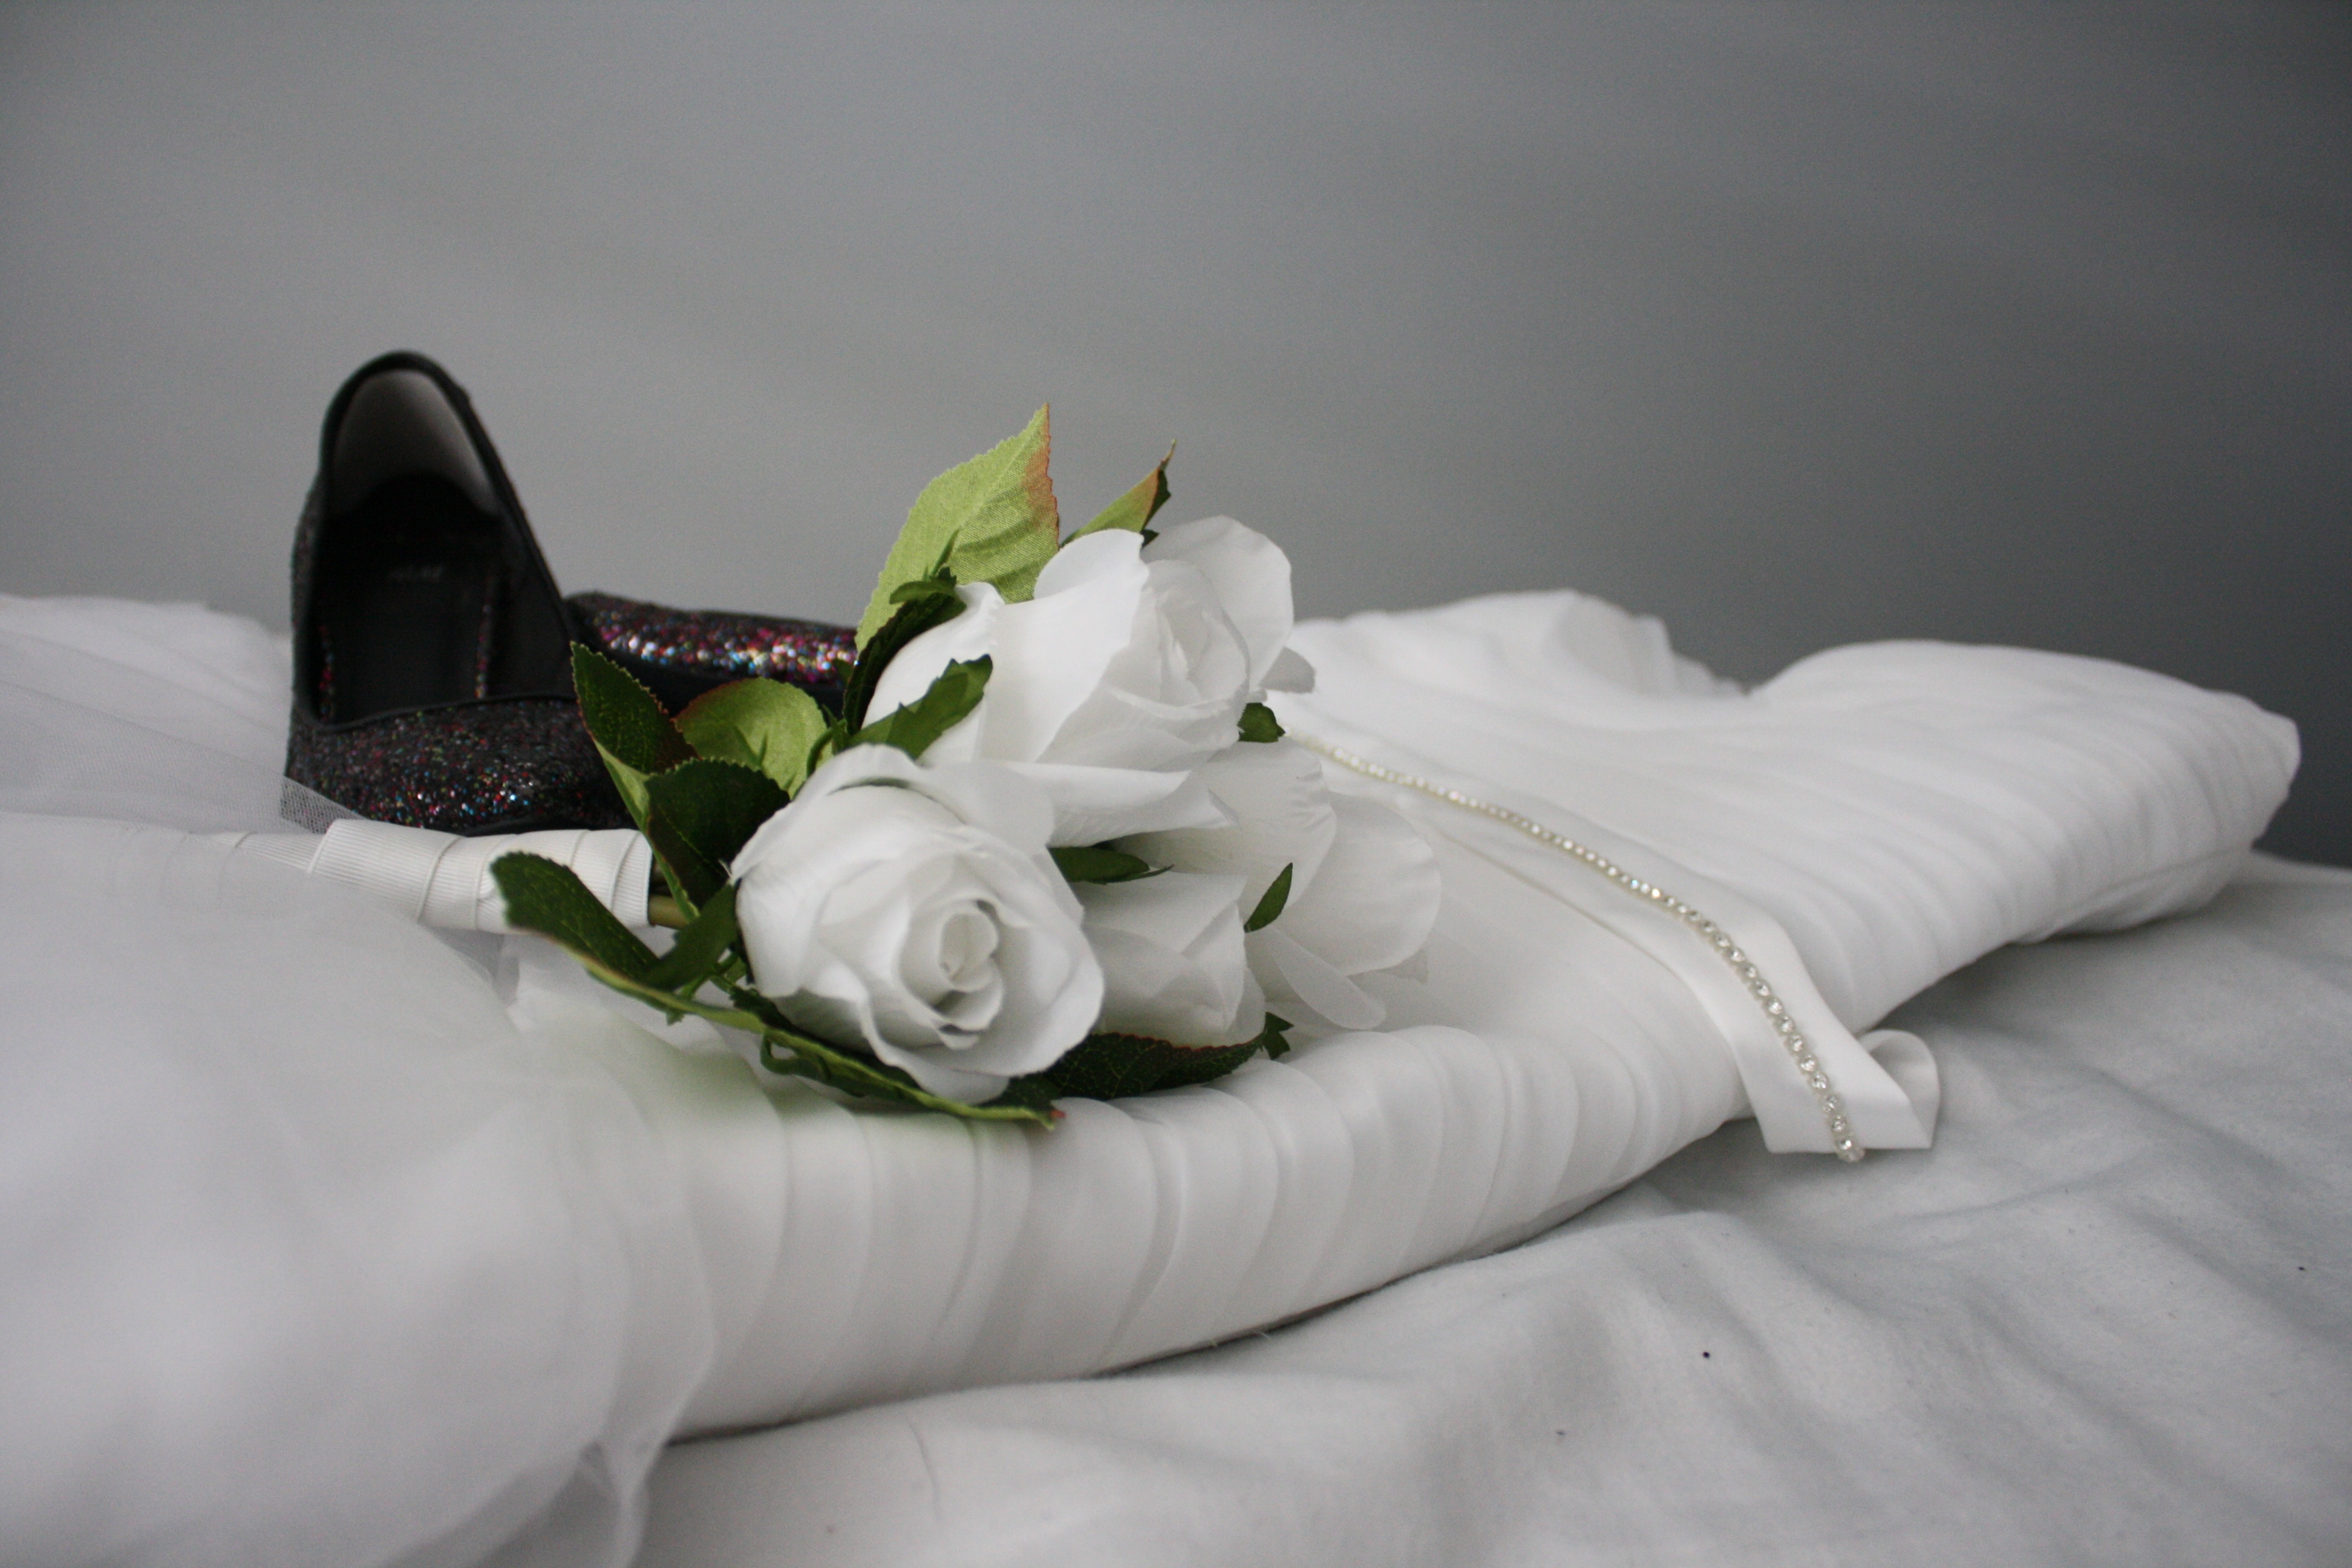
white, flower, petal, bouquet, furniture, wedding, wedding dress, bride, marriage, roses, dress, floristry, gown, bridal, flower bouquet, bridal clothing